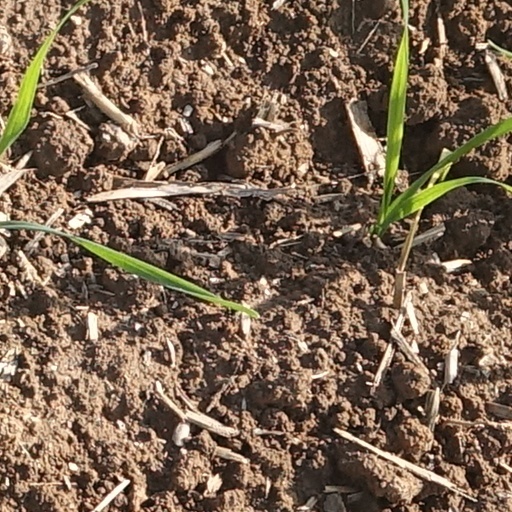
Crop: wheat